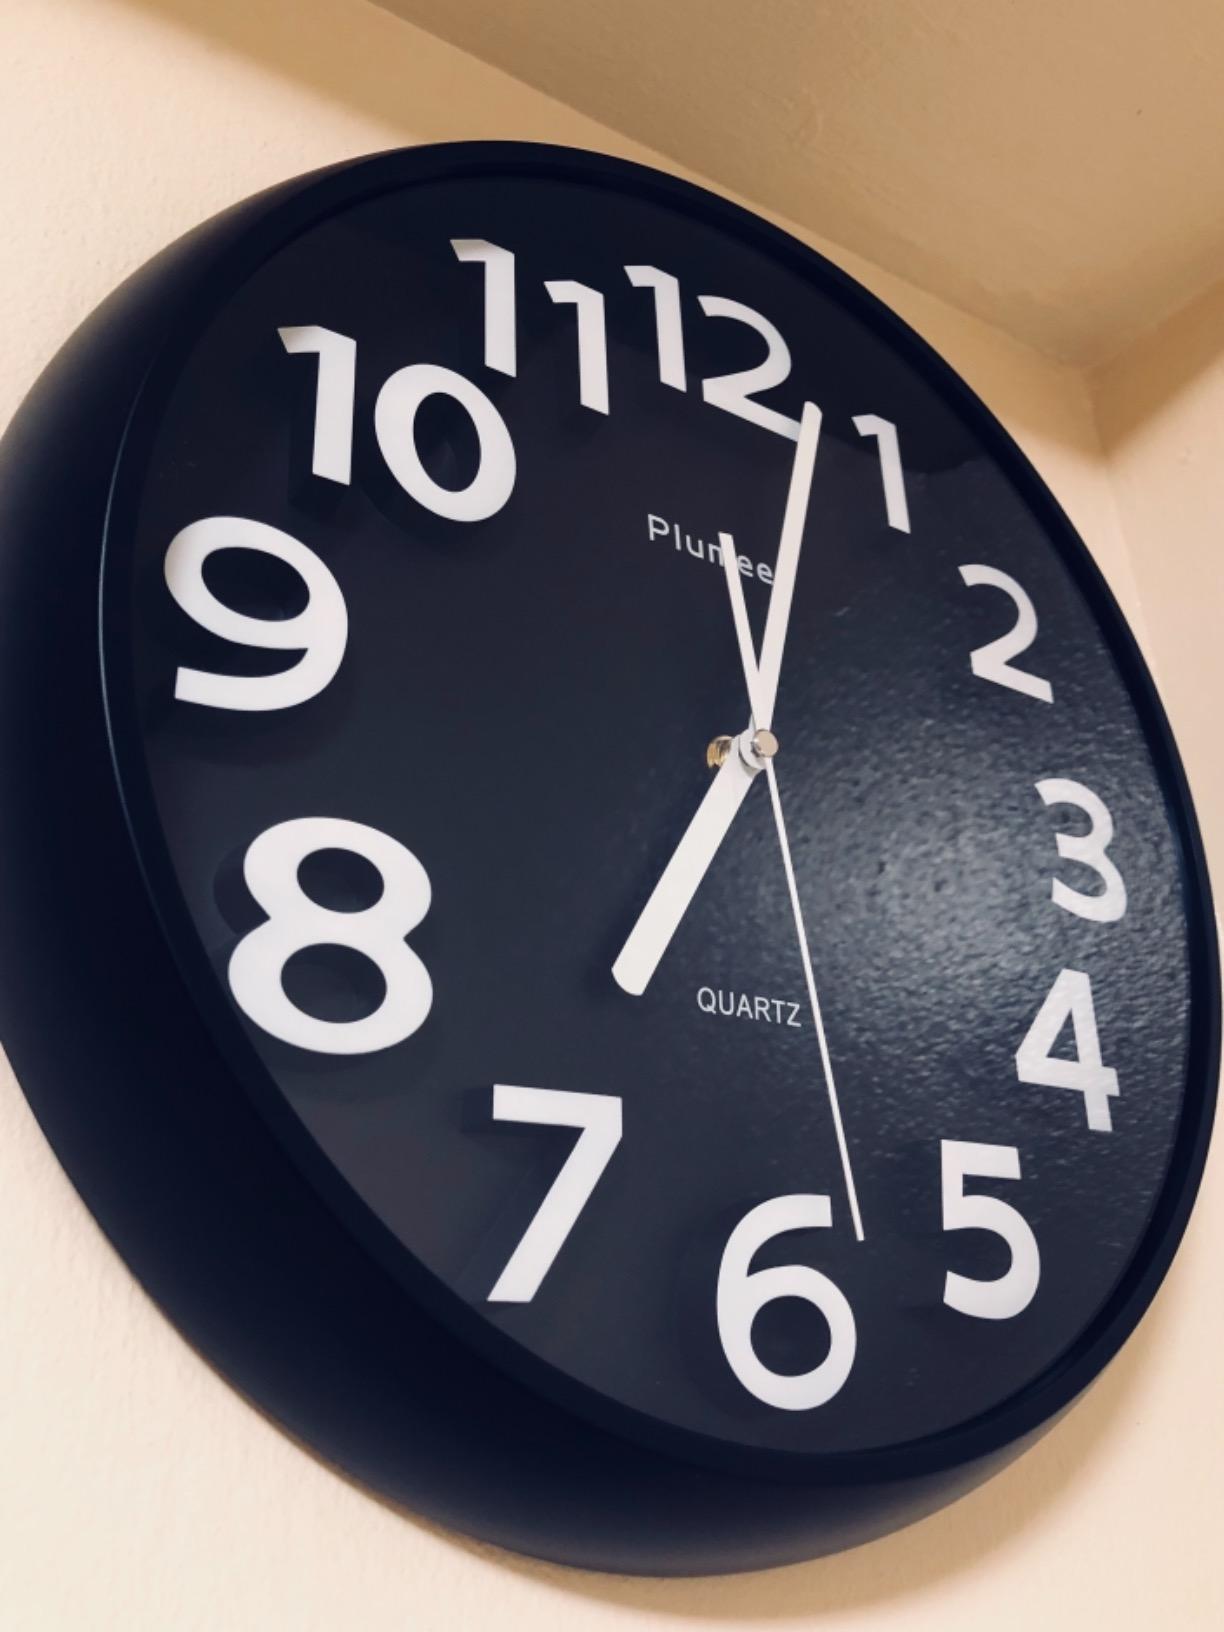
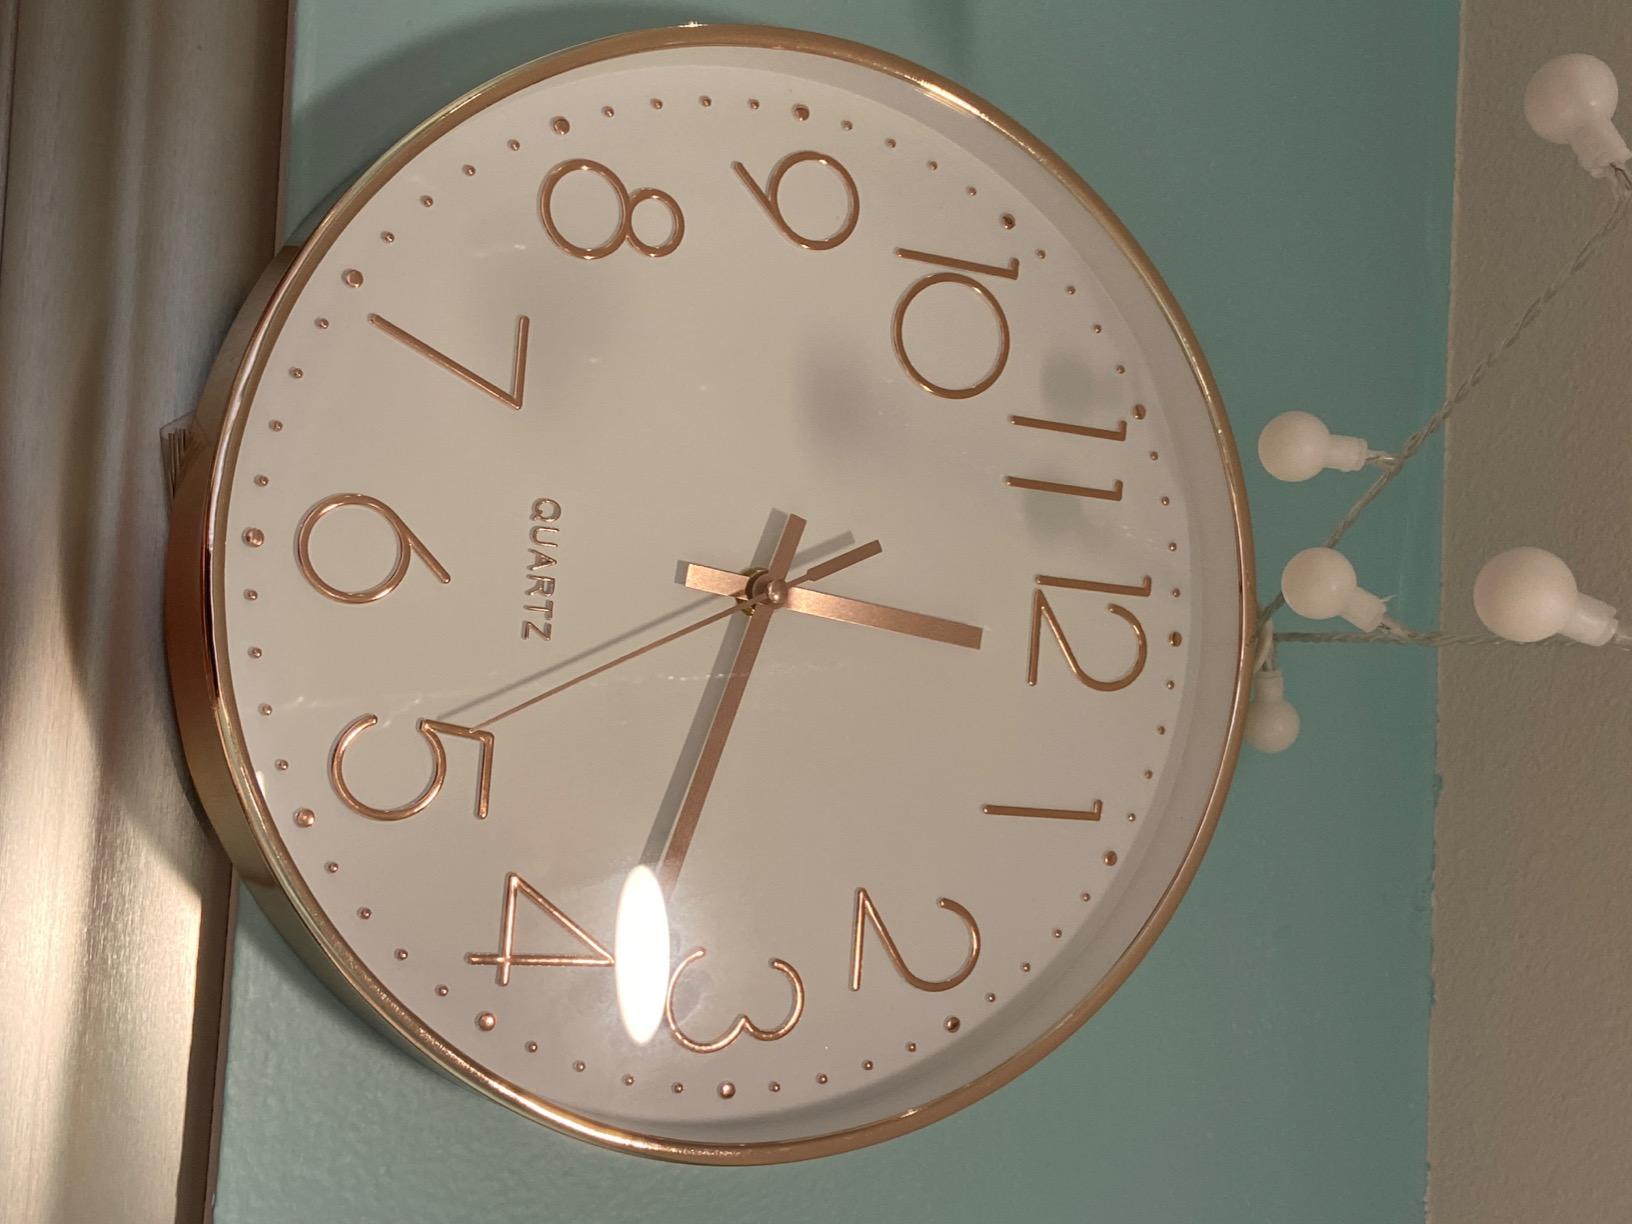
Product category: clock
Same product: no